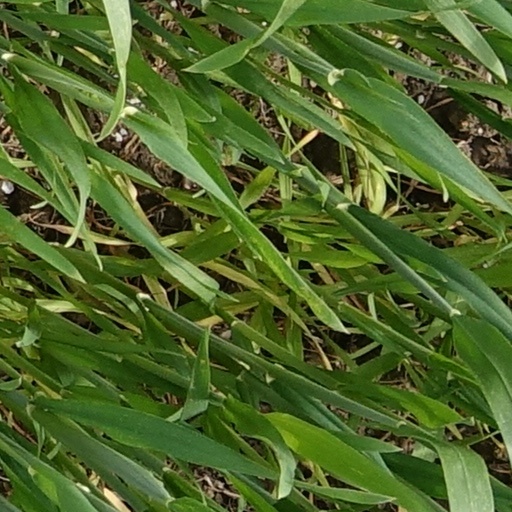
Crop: wheat